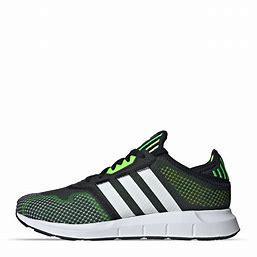
Brand: Adidas
Model: Swift Run X